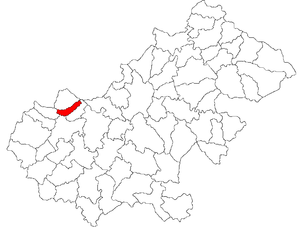
Cămin est une commune roumaine du județ de Satu Mare, dans la région historique de Transylvanie et dans la région de développement Nord-Ouest.